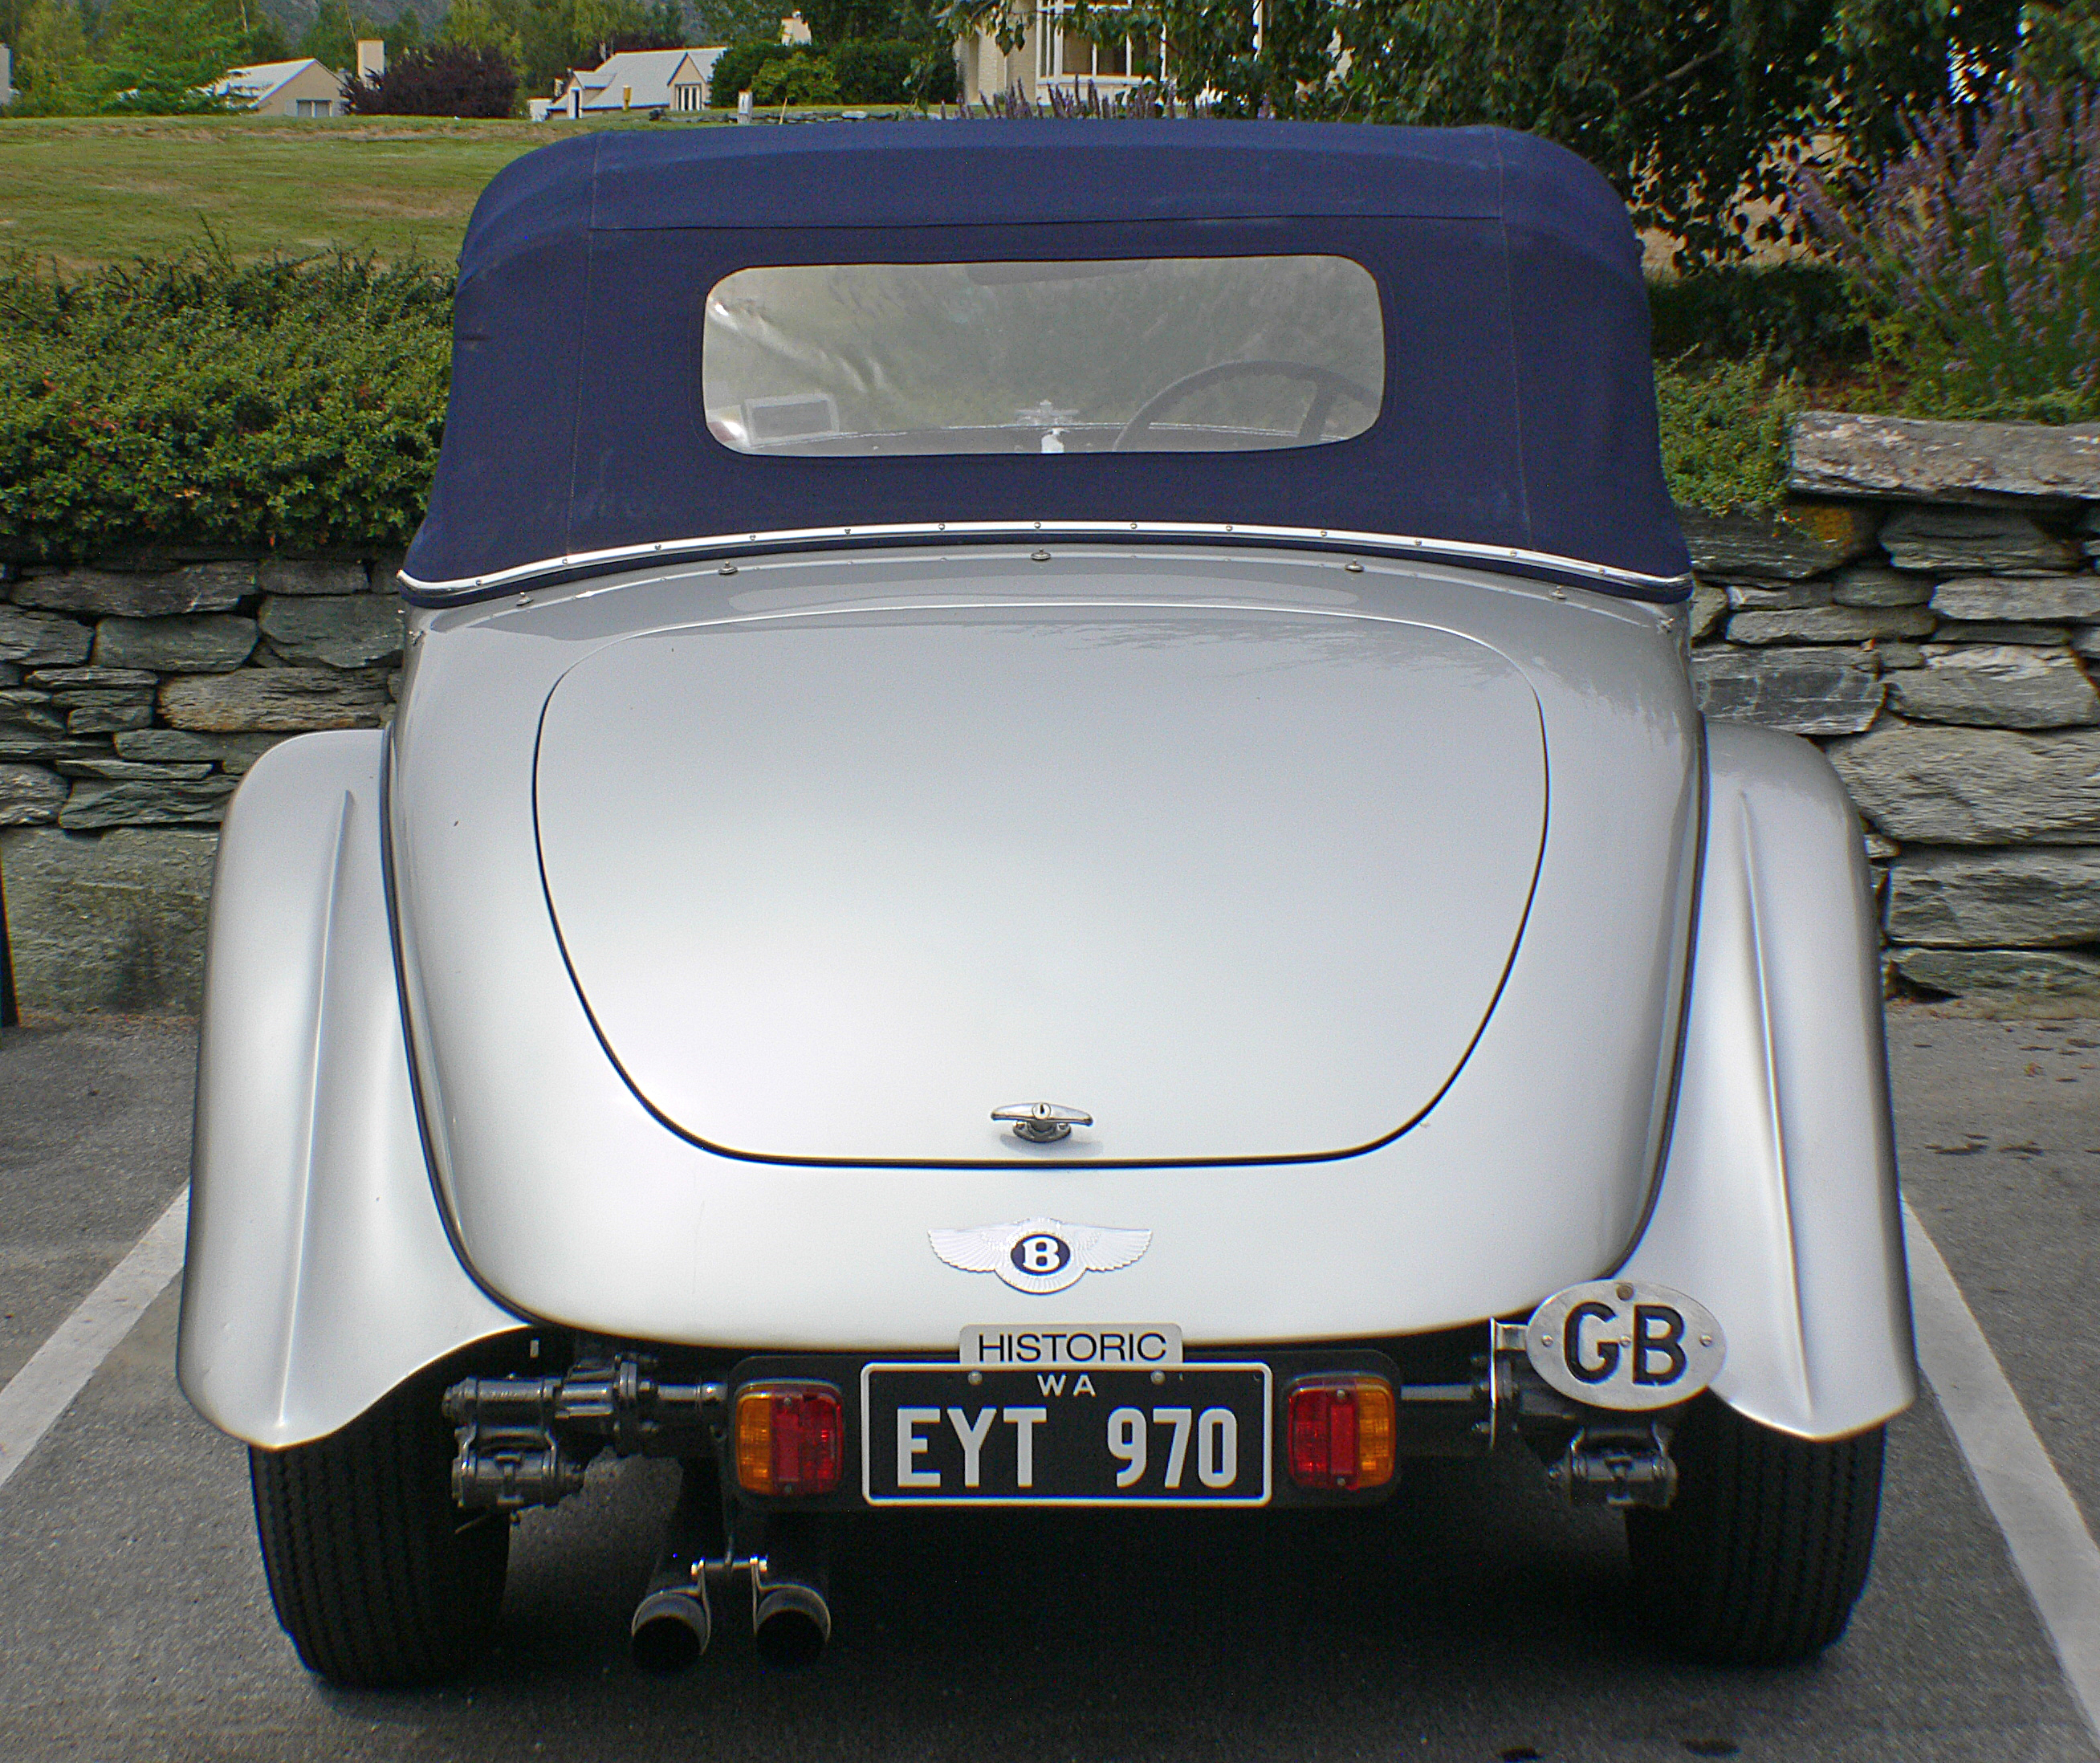
car, vehicle, sports car, vintage car, cars, sportscars, racing, convertible, bridgecamera, carshows, fastcars, bentley, britishclassiccars, vintagebentleyrally, opentoptouringcar, 19308ltrbentley, antique car, land vehicle, automobile make, automotive exterior, luxury vehicle